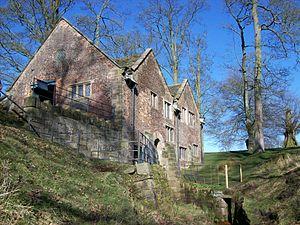
Dunham Massey est une paroisse civile de la région métropolitaine de Trafford, dans le comté anglais du Grand Manchester.